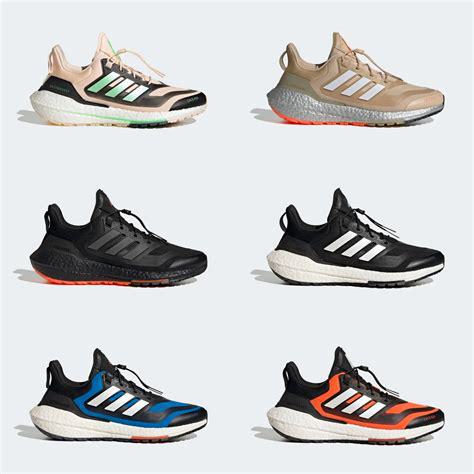
Brand: Adidas
Model: Ultraboost 22